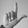
ASL letter: L